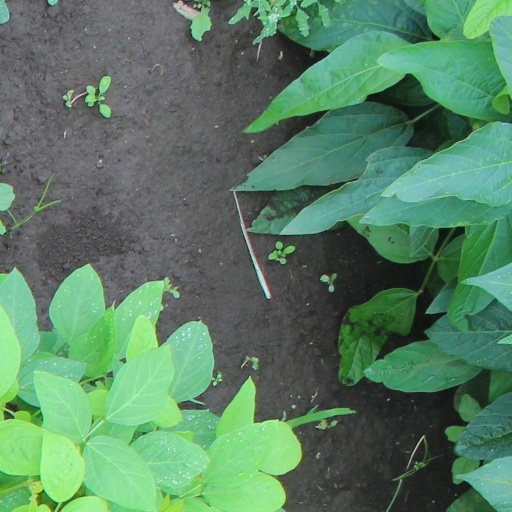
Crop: soybean